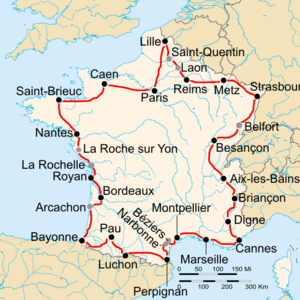
Le Tour de France 1938 est la 32ᵉ édition de la course cycliste du Tour de France qui s'est déroulée du 5 juillet au 31 juillet 1938 sur 21 étapes pour 4 680 km.